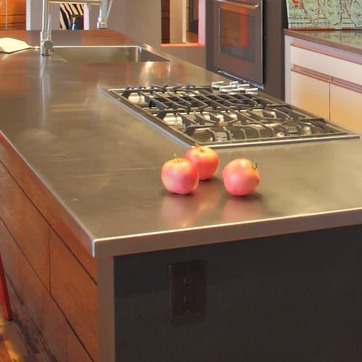
Material: food